FC Lugano

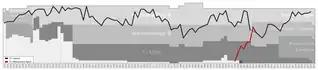
Chart of FC Lugano table positions in the Swiss football league system

Football Club Lugano was formed on 28 July 1908 under the leadership of then-president Ernesto Corsini. Promotion to the highest Swiss Super League came for the first time in 1922, and after several years of relegations and promotions, the team won its first Swiss Cup in 1931. The following decade, FC Lugano was able to win 3 national titles (1938, 1941 and 1949).